Halle Building

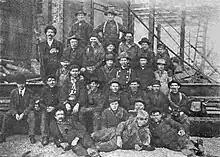
Members of Local 17 of the International Association of Bridge and Structural Iron Workers who erected the frame of the Pope Building

Tidewater Construction was awarded the contract to complete the building's superstructure. The of steel for the edifice was provided by the Pittsburgh Steel Construction Co., and arrived in mid-September 1908. The facade was made of brick faced with terracotta. The cream-colored, speckled, full-enamel terracotta was manufactured by the North Western Terra Cotta Company, and each tile was numbered so that workers knew exactly where it should go on the building's facade. The brick was made by the Cleveland Hydraulic Press Brick Company.